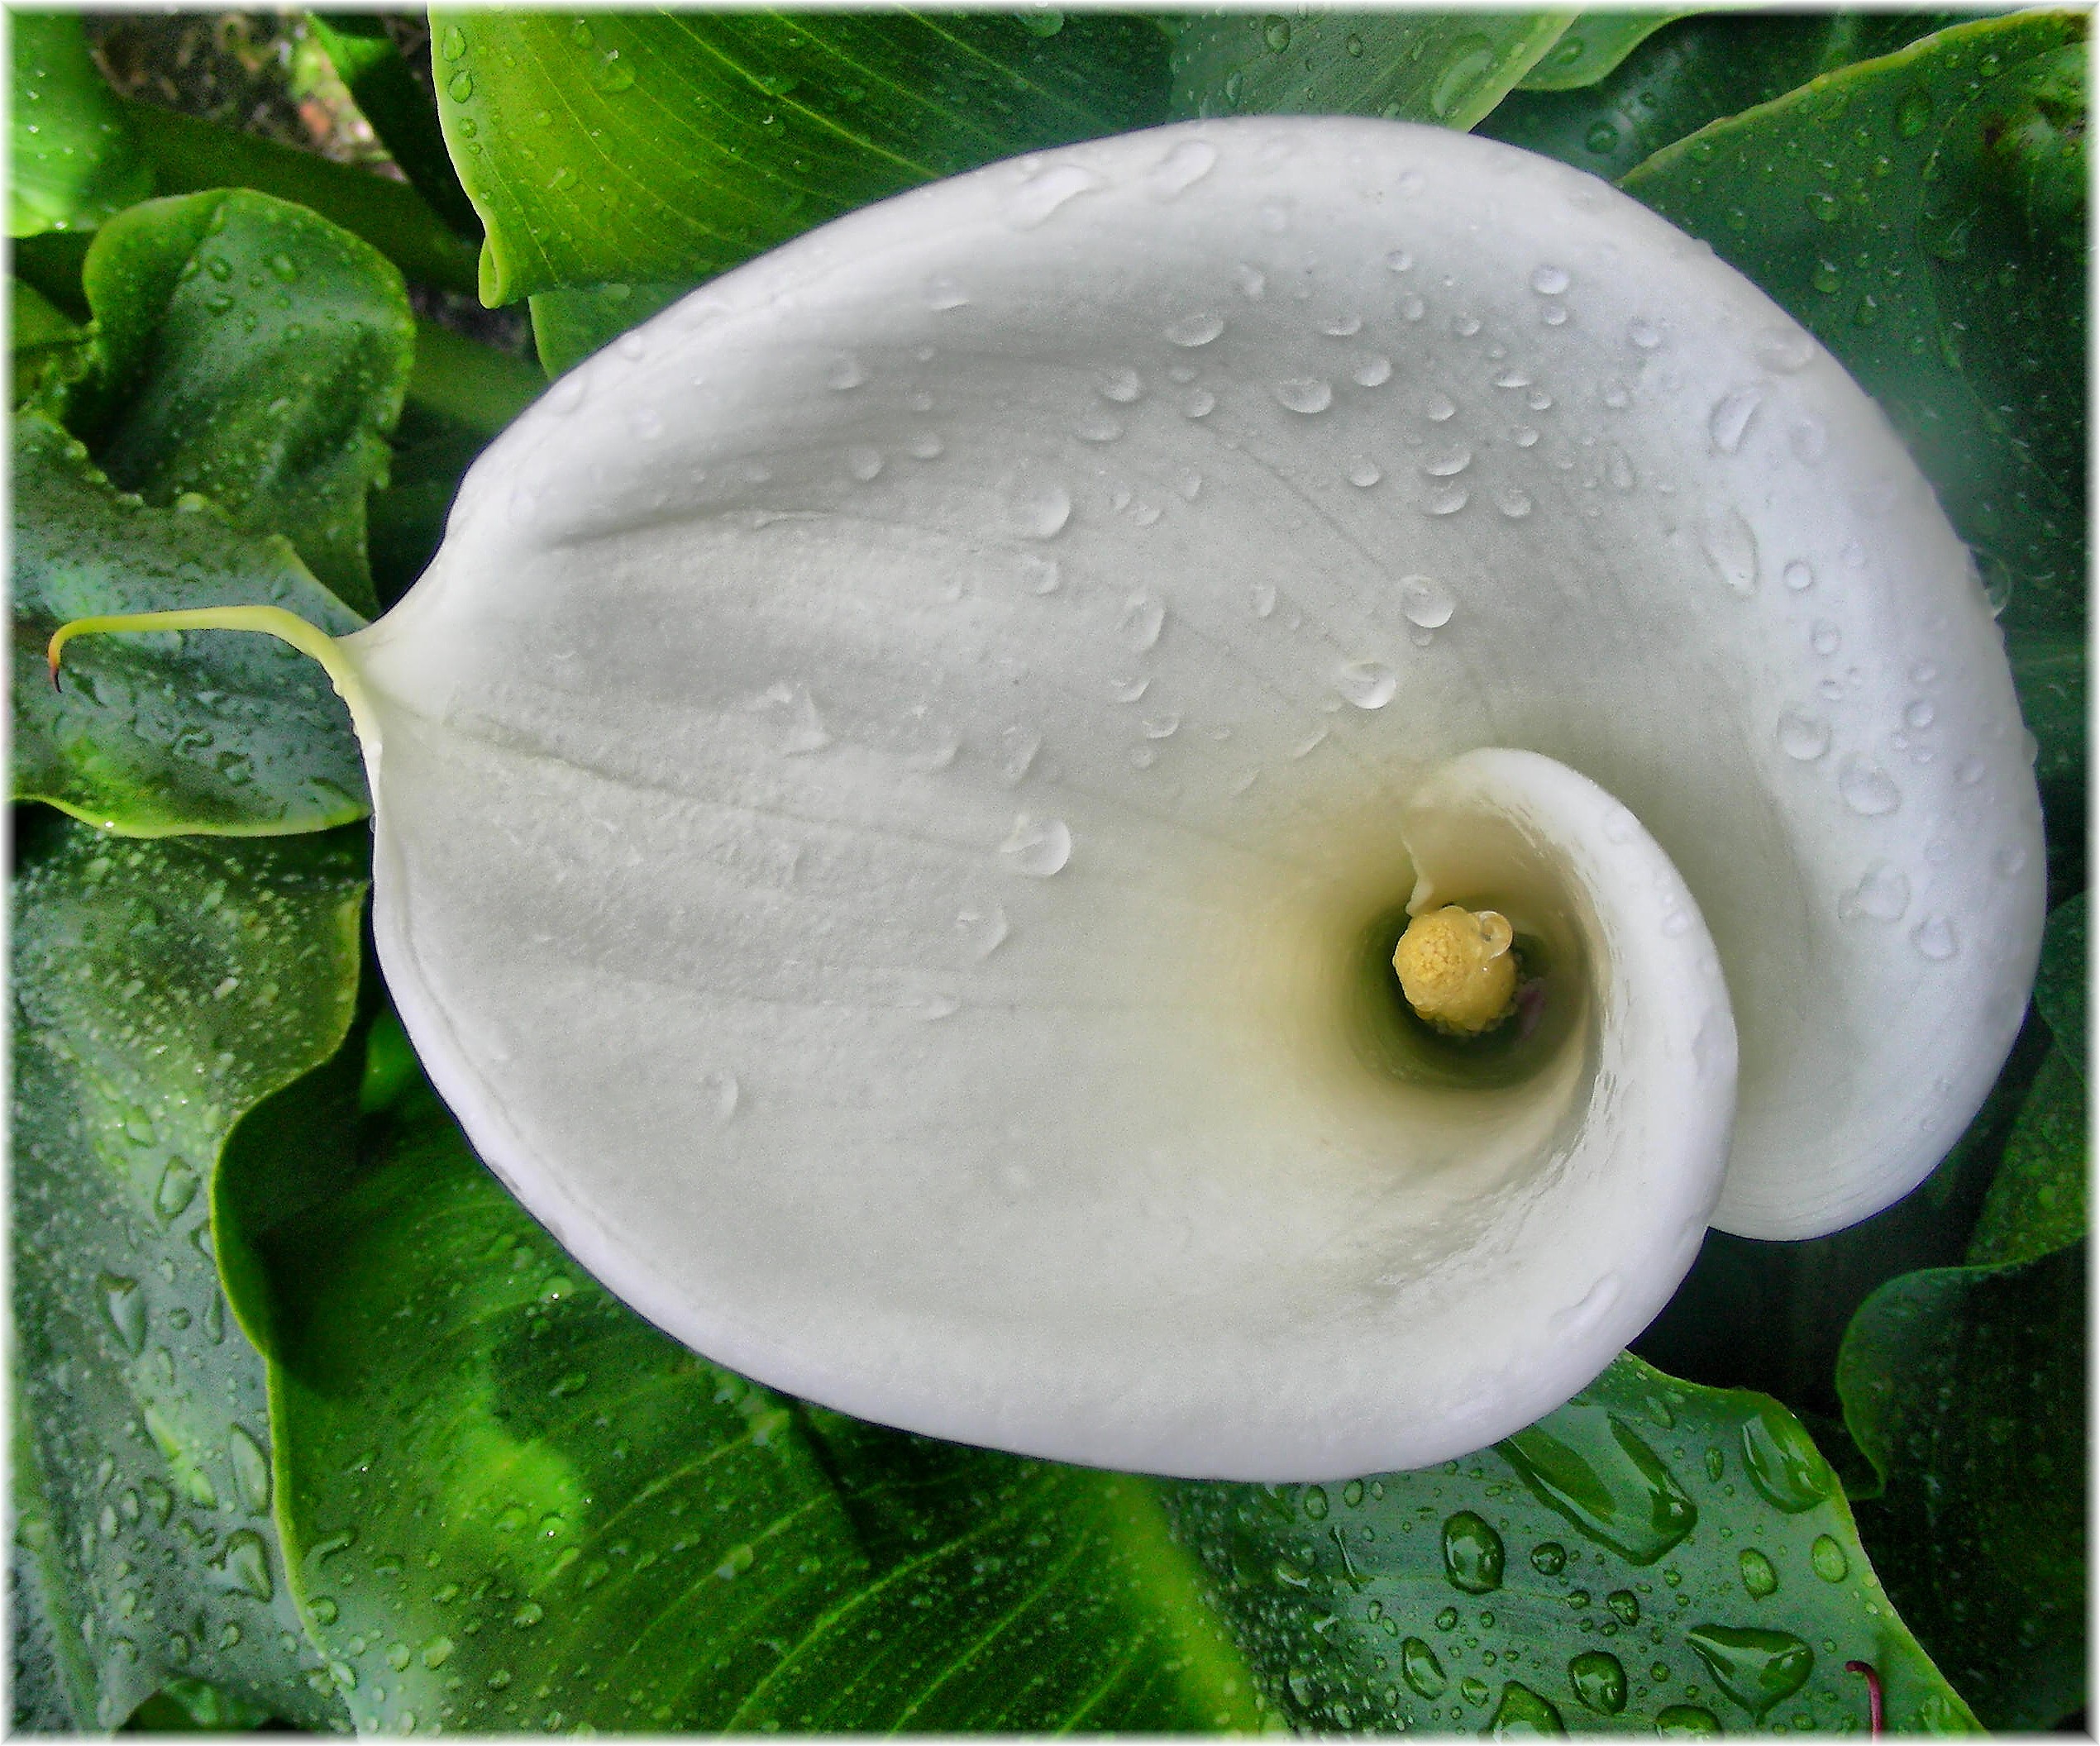
nature, plant, leaf, flower, green, produce, macro, botany, flora, naturaleza, flores, natureza, natur, arum, frores, macro photography, flowering plant, land plant